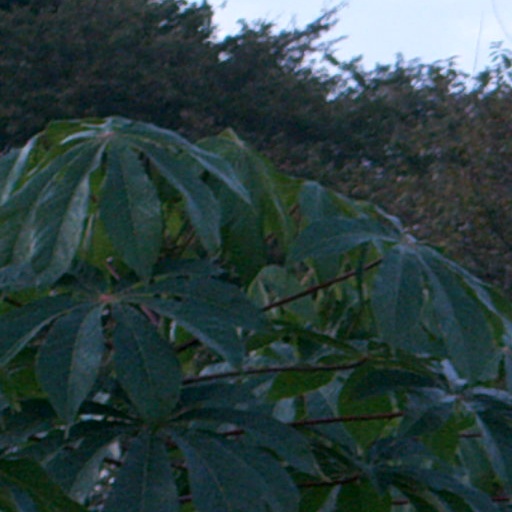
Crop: cassava